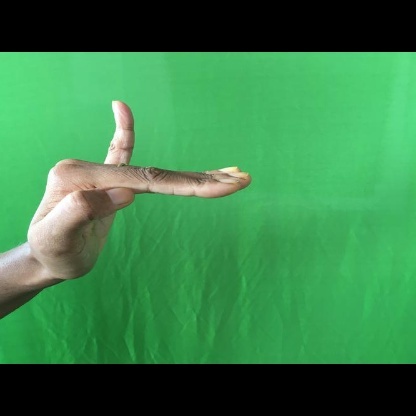
Mudra: Hamsapaksha